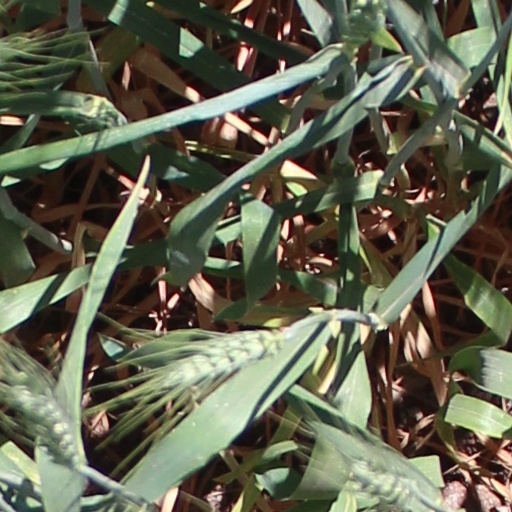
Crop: wheat